Music school

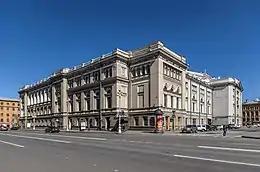
Graduates of the Saint Petersburg Conservatory in Russia include Pyotr Ilyich Tchaikovsky, Sergey Prokofiev, Dmitri Shostakovich, and George Balanchine.

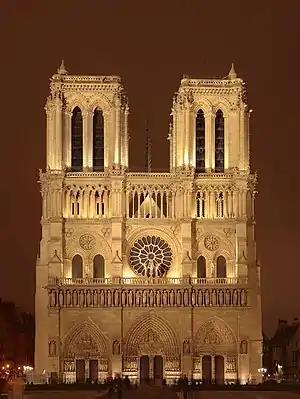
Based around Notre-Dame de Paris, the Notre-Dame school was an important centre of polyphonic music.

A music school is an educational institution specialized in the study, training, and research of music. Such an institution can also be known as a school of music, music academy, music faculty, college of music, music department (of a larger institution), conservatory, conservatorium or conservatoire. Instruction consists of training in the performance of musical instruments, singing, musical composition, conducting, musicianship, as well as academic and research fields such as musicology, music history and music theory.